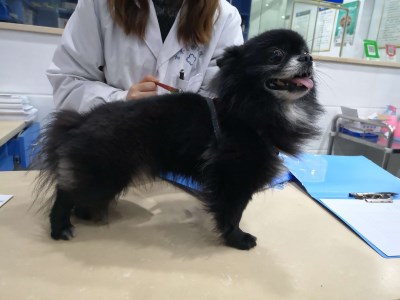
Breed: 1936-n000005-Pomeranian